James Wedderburn-Webster

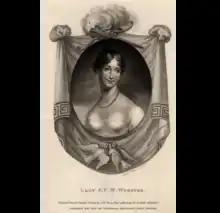
Lady Frances Webster, 1812 engraving

Webster then rented Aston Hall in southern Yorkshire. It was from the times in 1813 when Byron stayed there with the Websters that a correspondence between Frances and Byron arose: it lasted until the end of his life. She had first met Byron in 1811. At the end of 1813 Byron published "The Bride of Abydos", and there is a critical consensus that it reflects his feelings for both Augusta Leigh, his half-sister, and Frances Webster, with whom there was an "intense relationship".